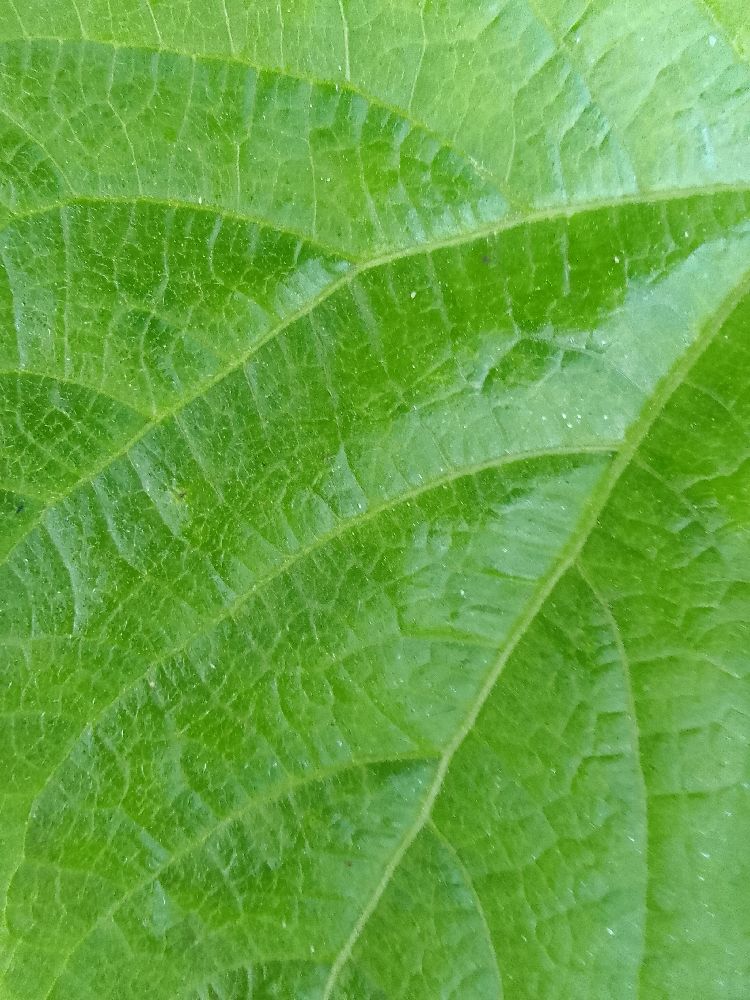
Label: healthy